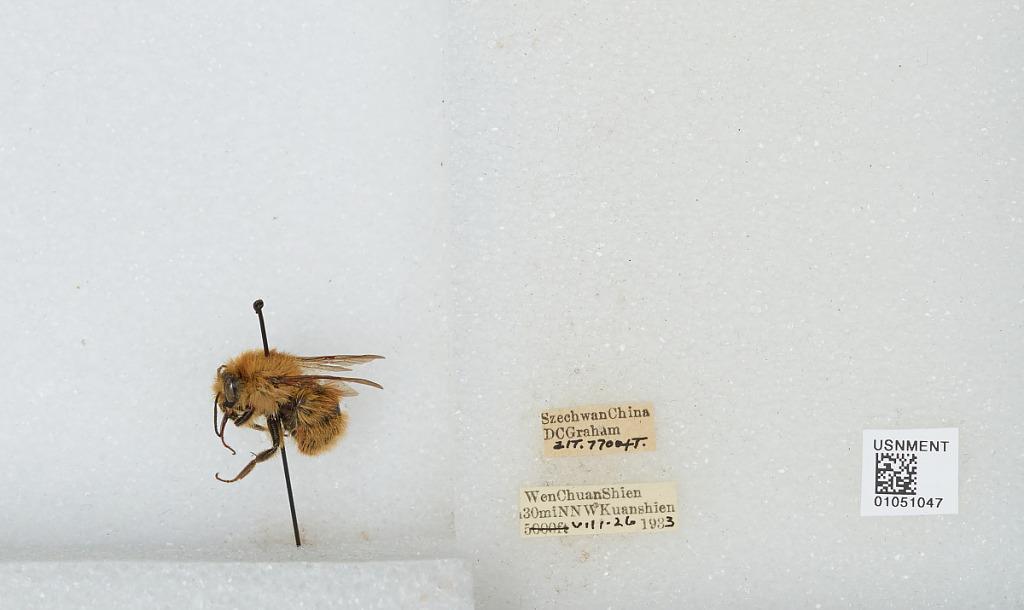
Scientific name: Bombus sp.
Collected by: D. Graham
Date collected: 1933-8-26
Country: China
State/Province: Sichuan
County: Wenchuan Xian
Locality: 30 miles NNW Kuanshien